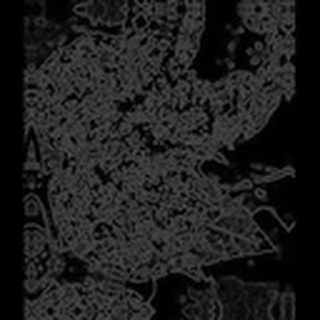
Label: cotton_powdery_mildew